Russian political jokes

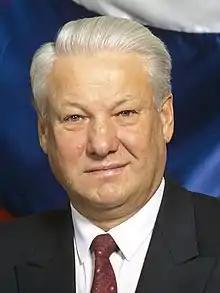
Boris Yeltsin

Jokes about Boris Yeltsin commonly revolved around the economic shocks caused by privatisation, the rapid democratisation of the Russian political scene, and corruption and authoritarianism by Yeltsin's government.